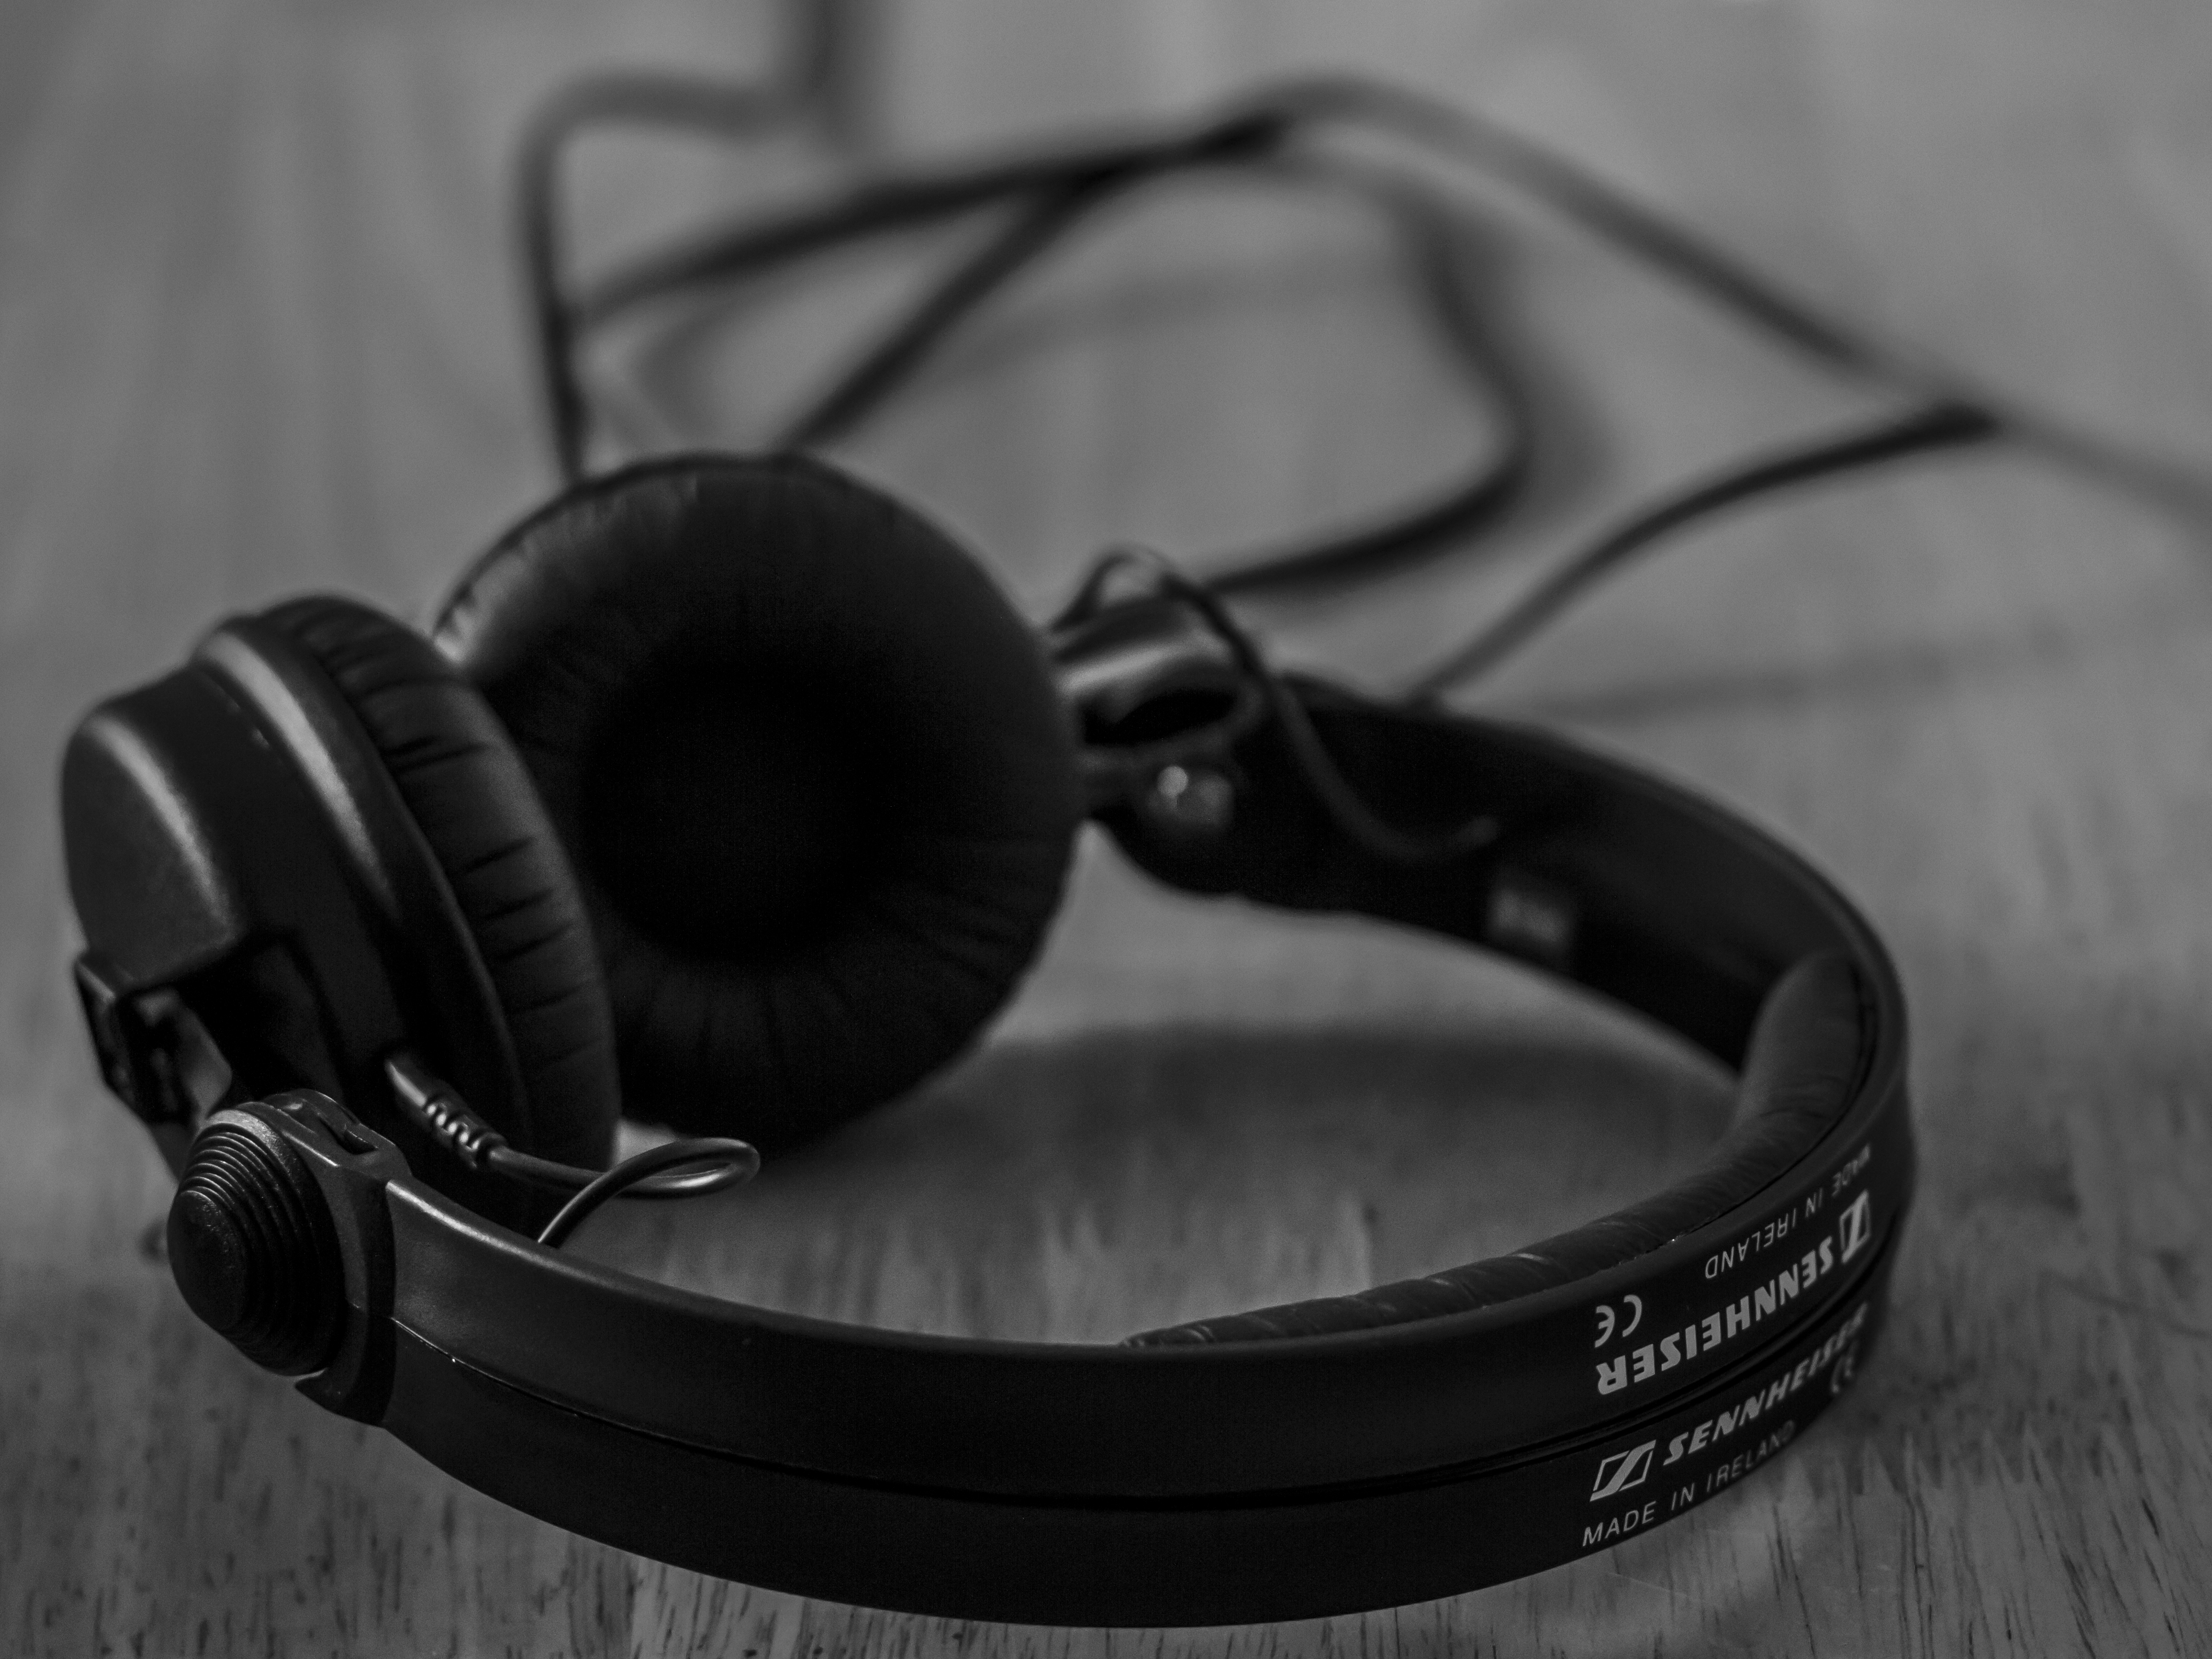
black and white, technology, gadget, black, ear, monochrome, uk, audio, headphones, peterborough, audio equipment, monochrome photography, electronic device